Smart grid

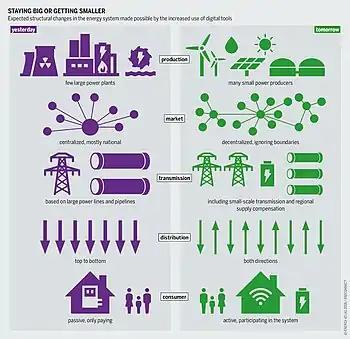
Characteristics of a traditional centralized electrical system (left) vis-à-vis those of a smart grid (right)

The smart grid is an enhancement of the 20th century electrical grid, using two-way communications and distributed so-called intelligent devices. Two-way flows of electricity and information could improve the delivery network. Research is mainly focused on three systems of a smart grid – the infrastructure system, the management system, and the protection system. Electronic power conditioning and control of the production and distribution of electricity are important aspects of the smart grid.